Kew Gardens–Union Turnpike station

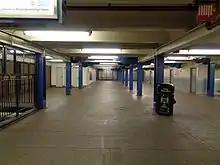
View of the station's western mezzanine

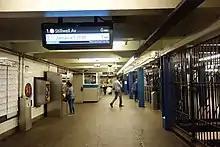
The station's eastern mezzanine

This station is unusual in that its mezzanine is split in two halves: one to the northwest of Union Turnpike, and one to the southeast. This is because Union Turnpike and the Jackie Robinson Parkway cross under Queens Boulevard at this location, but over the Queens Boulevard Line tracks. The mezzanine and the Union Turnpike underpass are on the same level, and Union Turnpike splits the mezzanine in half, with no connection between the two halves outside of fare control. Each mezzanine has three staircases leading to each platform. The eastern (railroad north) half of the mezzanine contains the station's full-time token booth. However, the western (railroad south) half, which serves riders of the heavily used bus line that runs along Union Turnpike, had its token booth closed and removed. A piece of artwork, Underground Skies-Cloud Forest, that was designed by artist Krystyna Spisak-Madejczyk was installed in this half of the station mezzanine. This was a project of the Polish American Artist Society, and it was sponsored by the MTA Arts for Transit/Creative Stations Program.